Internal Macedonian Revolutionary Organization

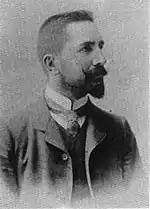
Hristo Tatarchev.

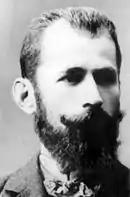
Dame Gruev.

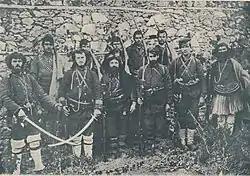
SMARO revolutionaries from Florina, 1903.

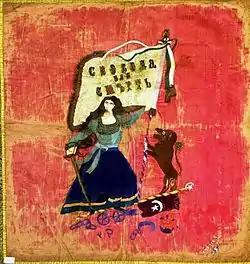
The battle flag of the Struga insurgent detachment during the Ilinden uprising with the motto Свобода или смърть.

The "Adrianople Region" was the general name given by the Organization to those areas of Thrace which, like Macedonia, had been left under Turkish rule i.e. most of it, where the Bulgarian element predominated in the mixed population, too. The organized revolutionary movement in Thrace dates from 1895, when Dame Gruev recruited Hristo Kotsev, born in Shtip, who was then a teacher in the Bulgarian Men's High School of Adrianople. Acting in the name of the Central Committee, Kotsev set up a regional committee in Adrianople, and gradually committees were established in a large area.